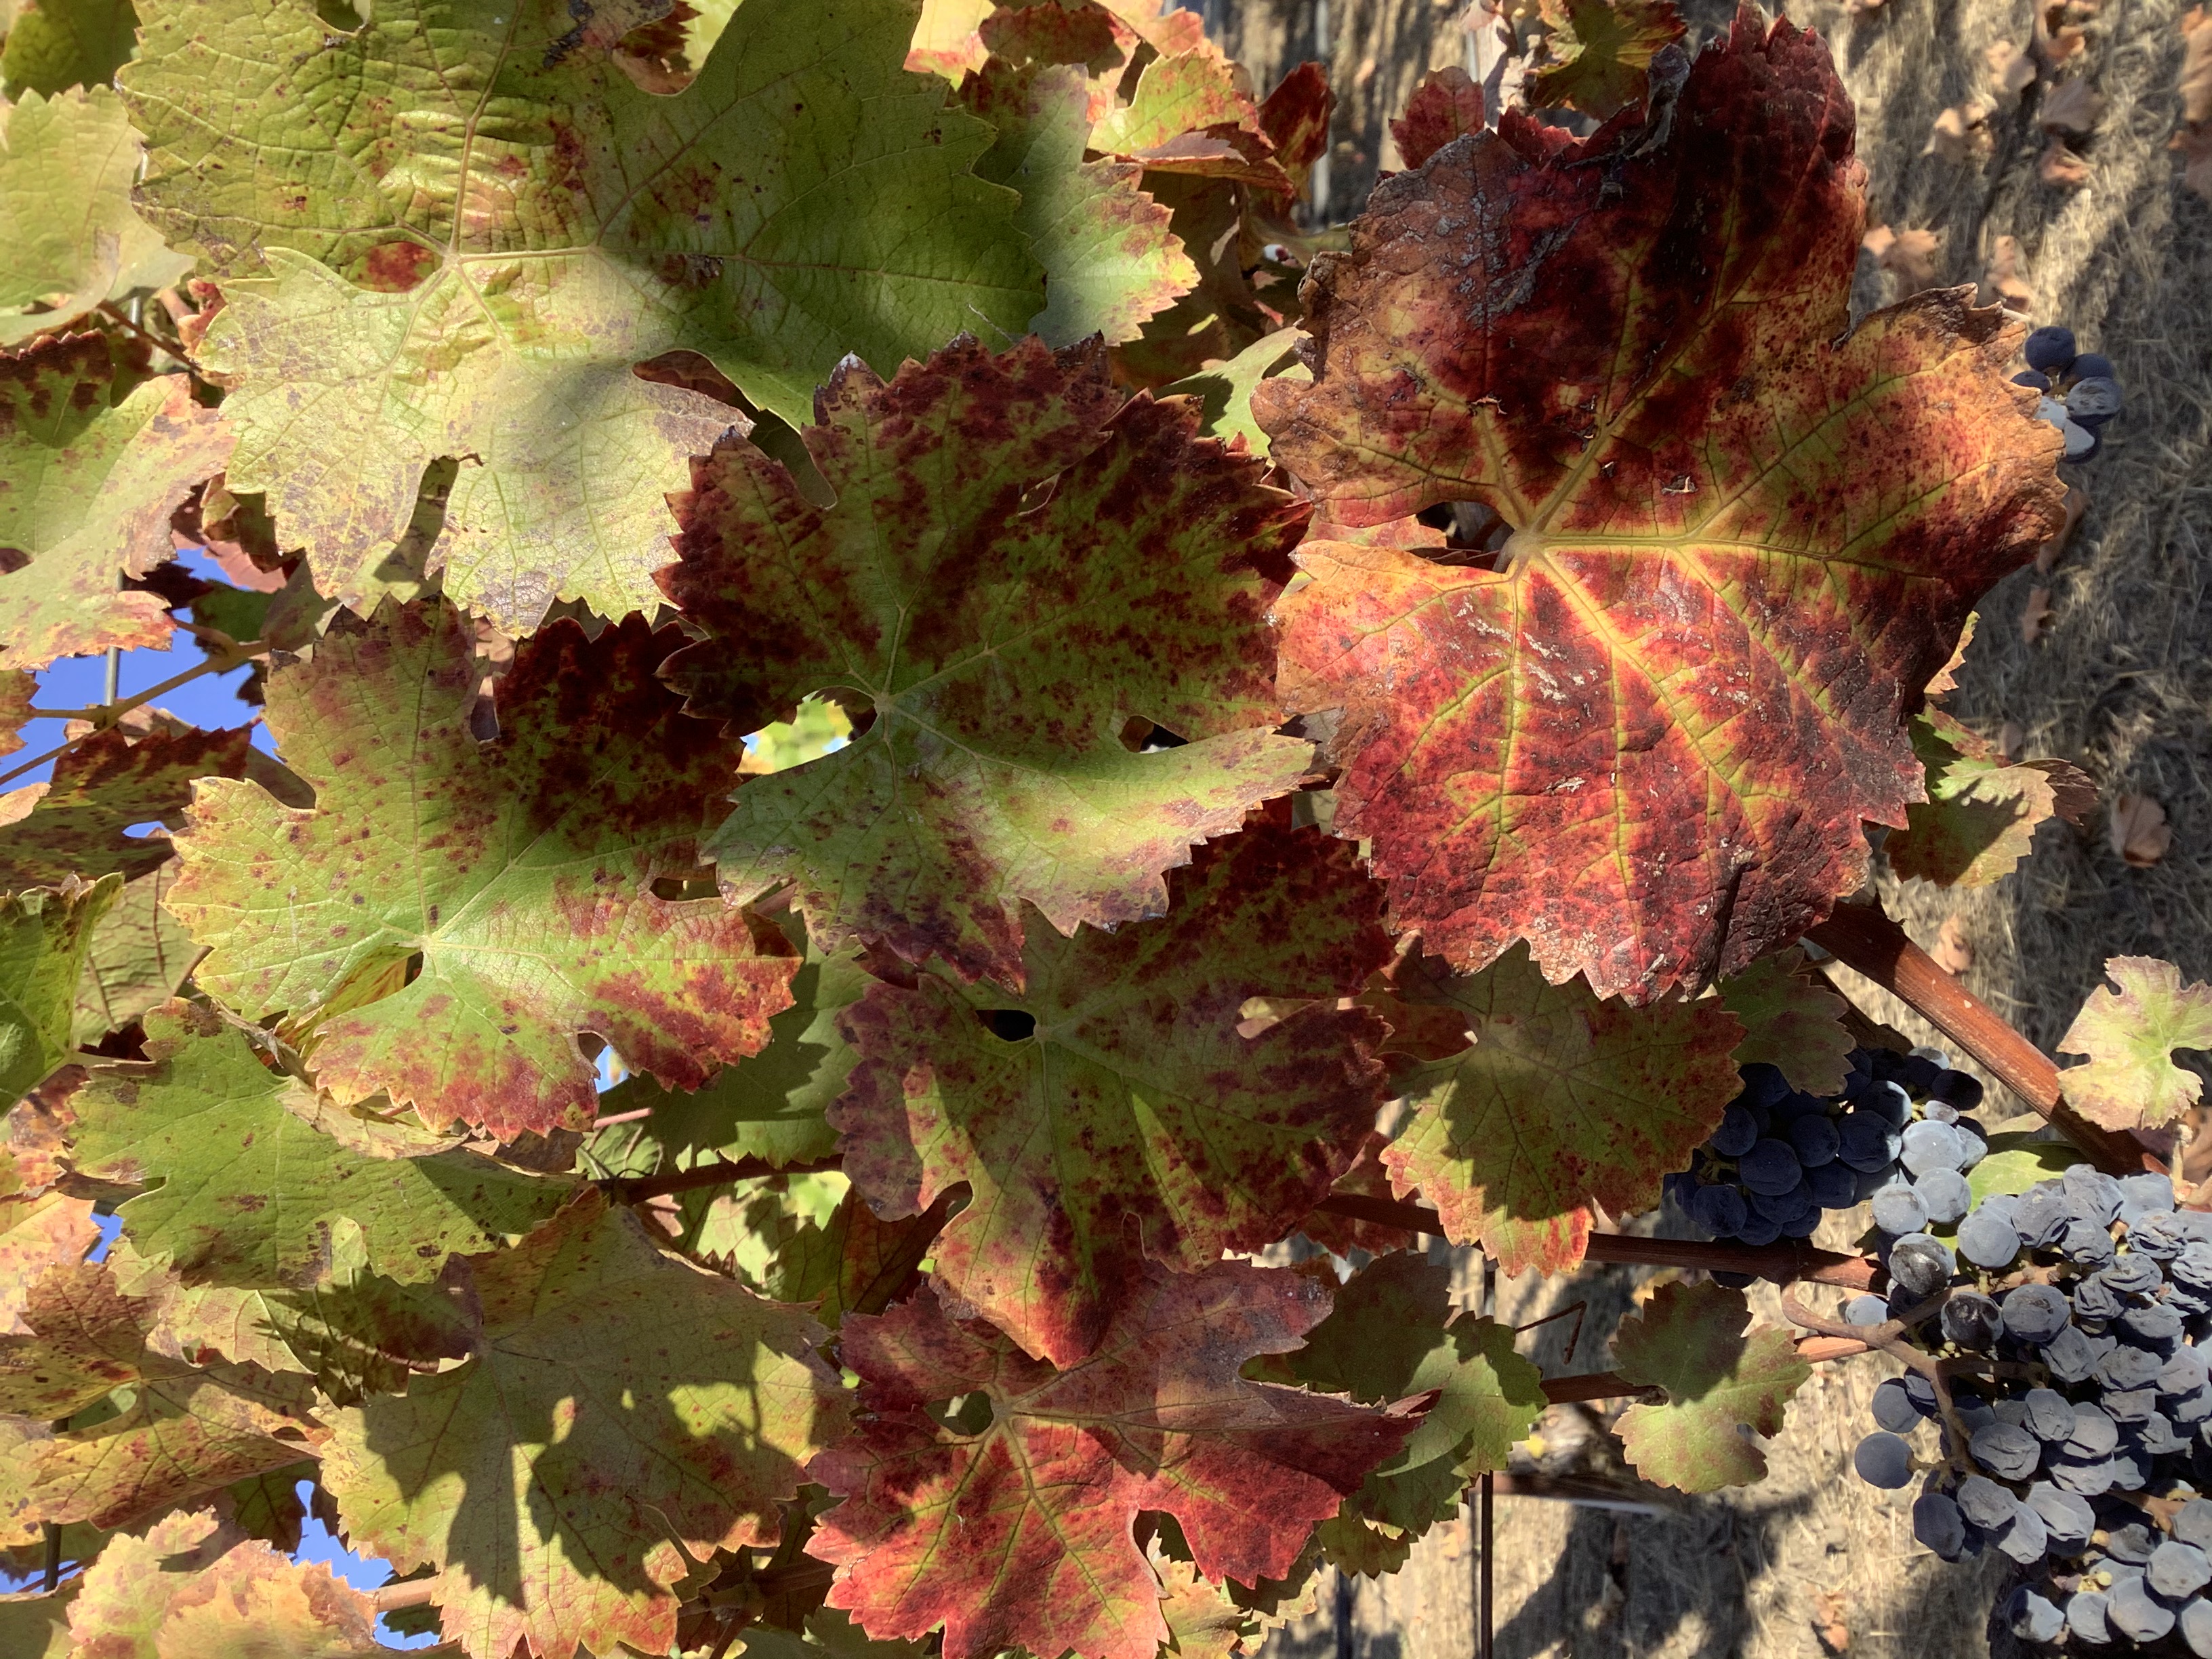
Label: Red Blotch